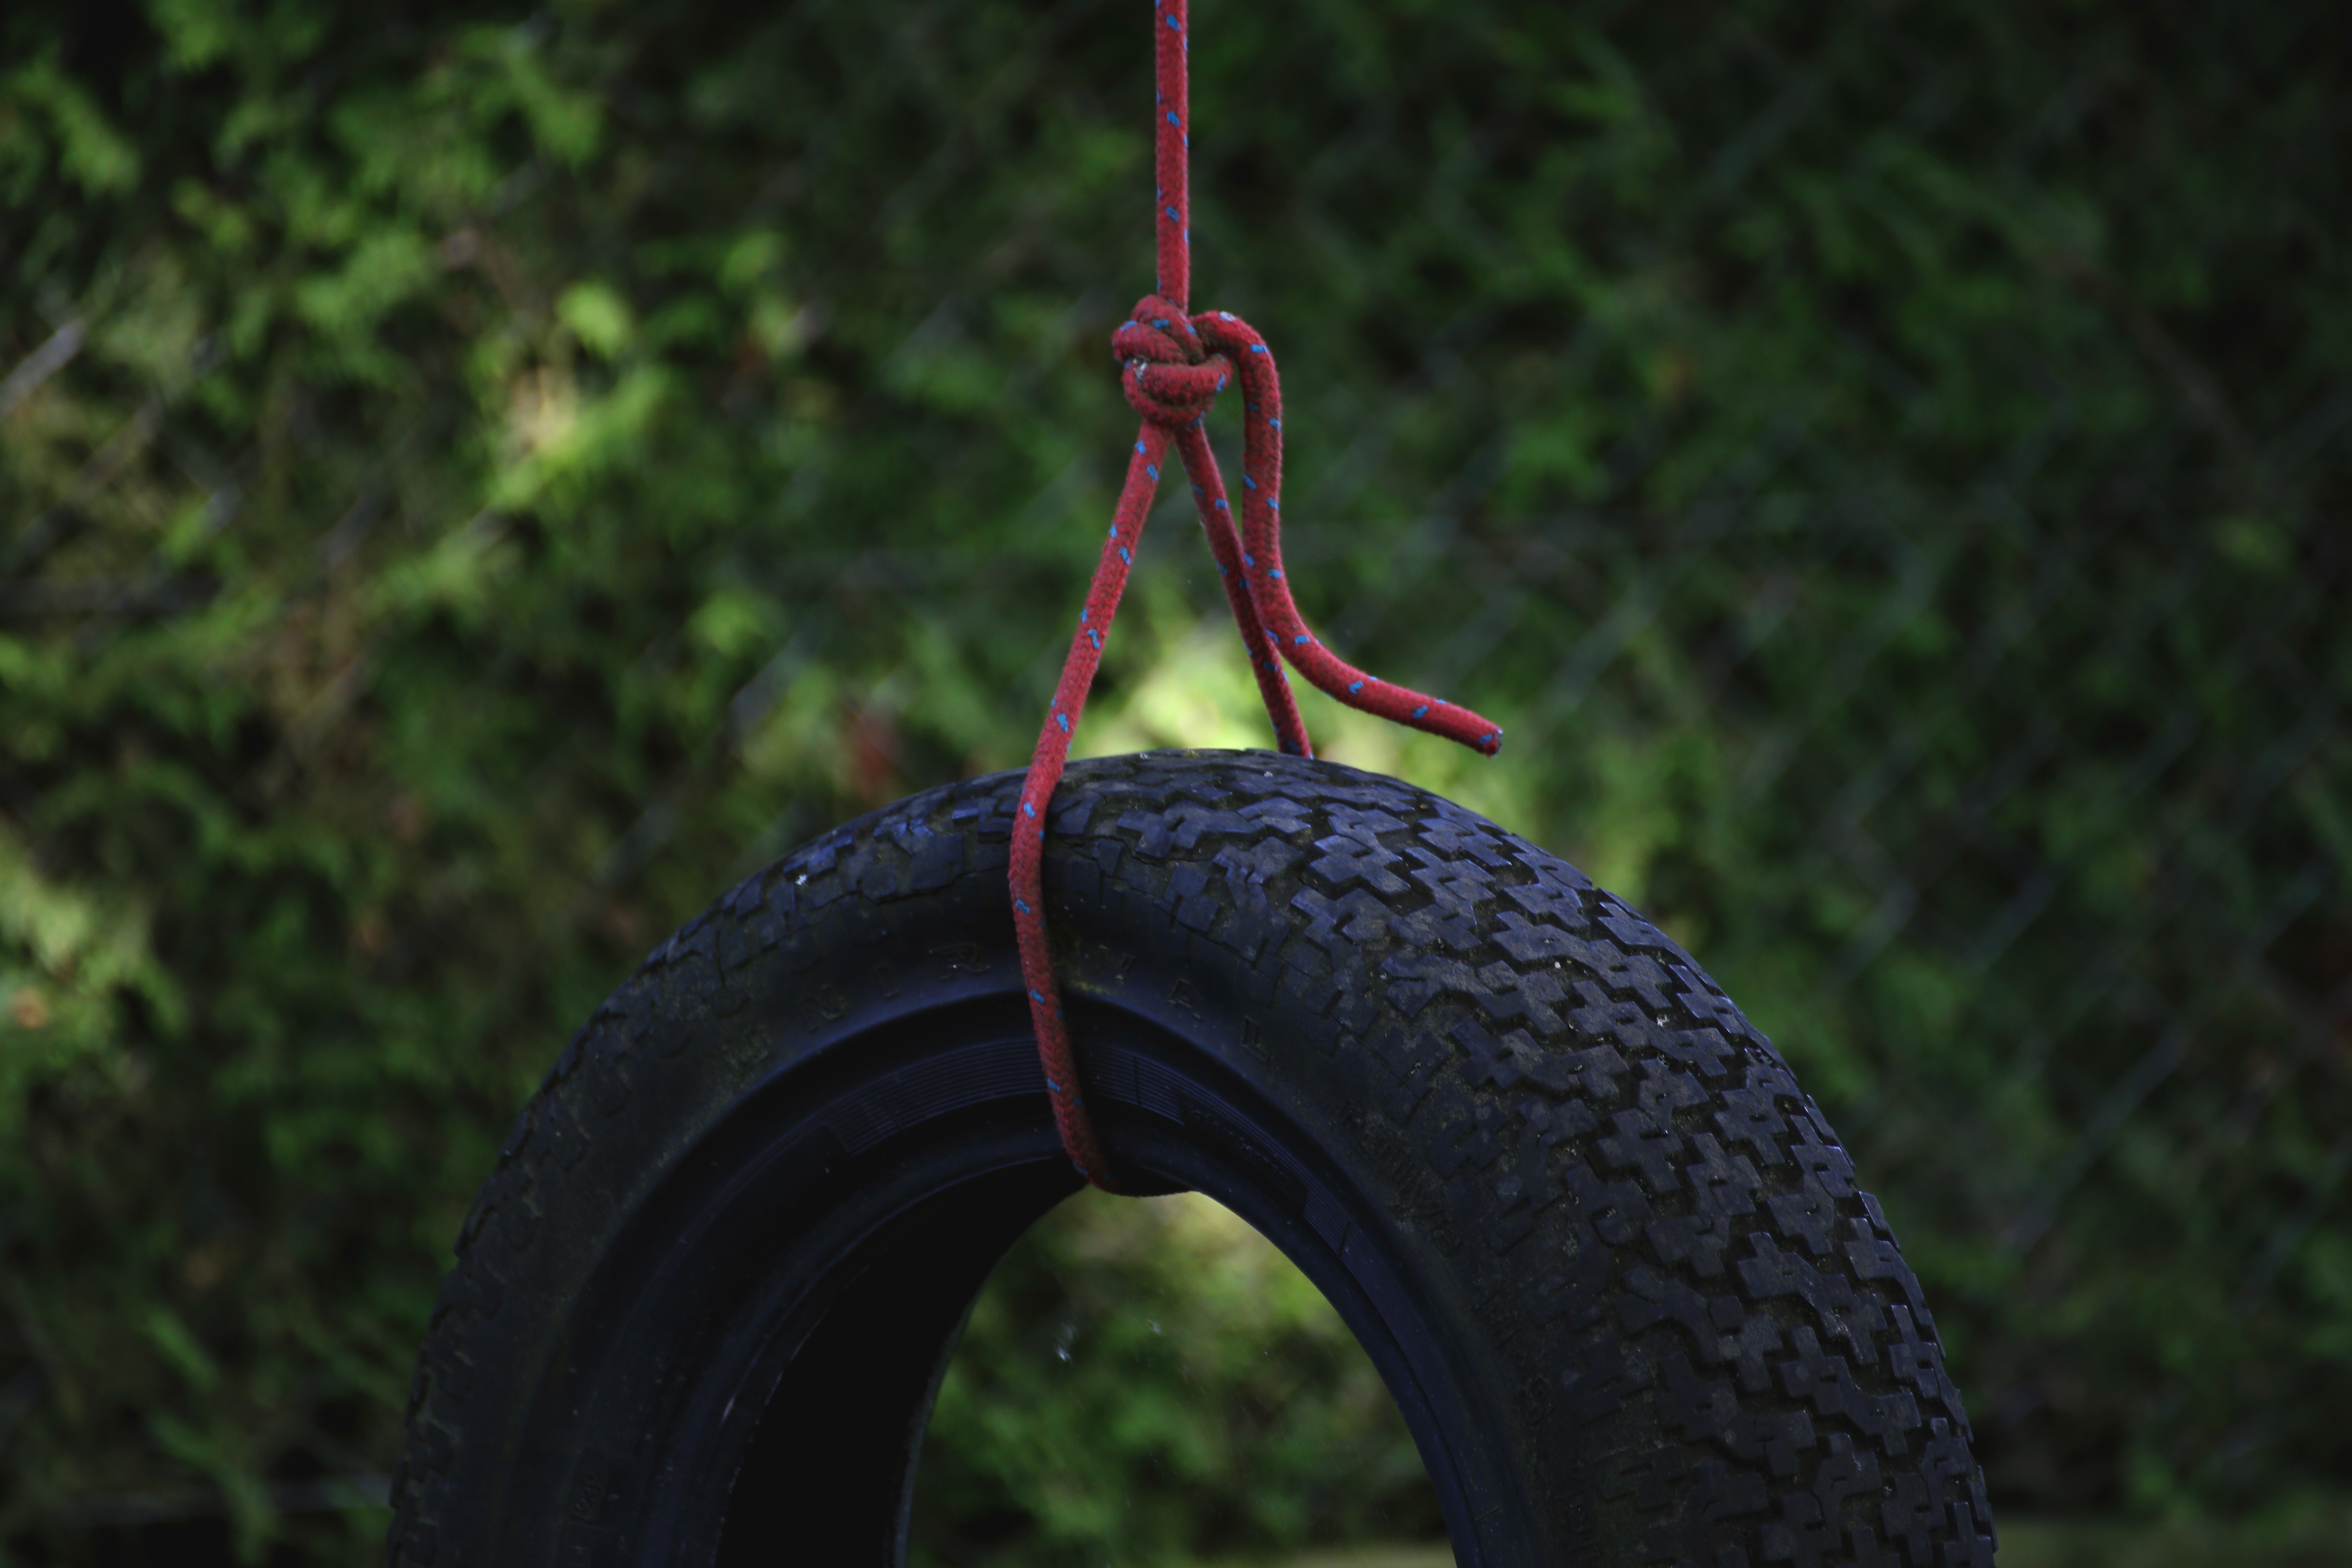
tree, nature, grass, wheel, leaf, flower, green, jungle, soil, tire, macro photography, automotive tire